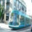
Label: streetcar